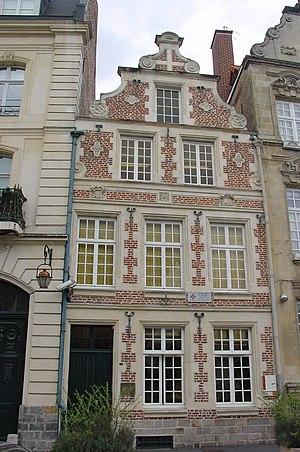
Ce tableau présente la liste de tous les monuments historiques classés ou inscrits dans la ville de Cambrai, Nord, en France.